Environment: real
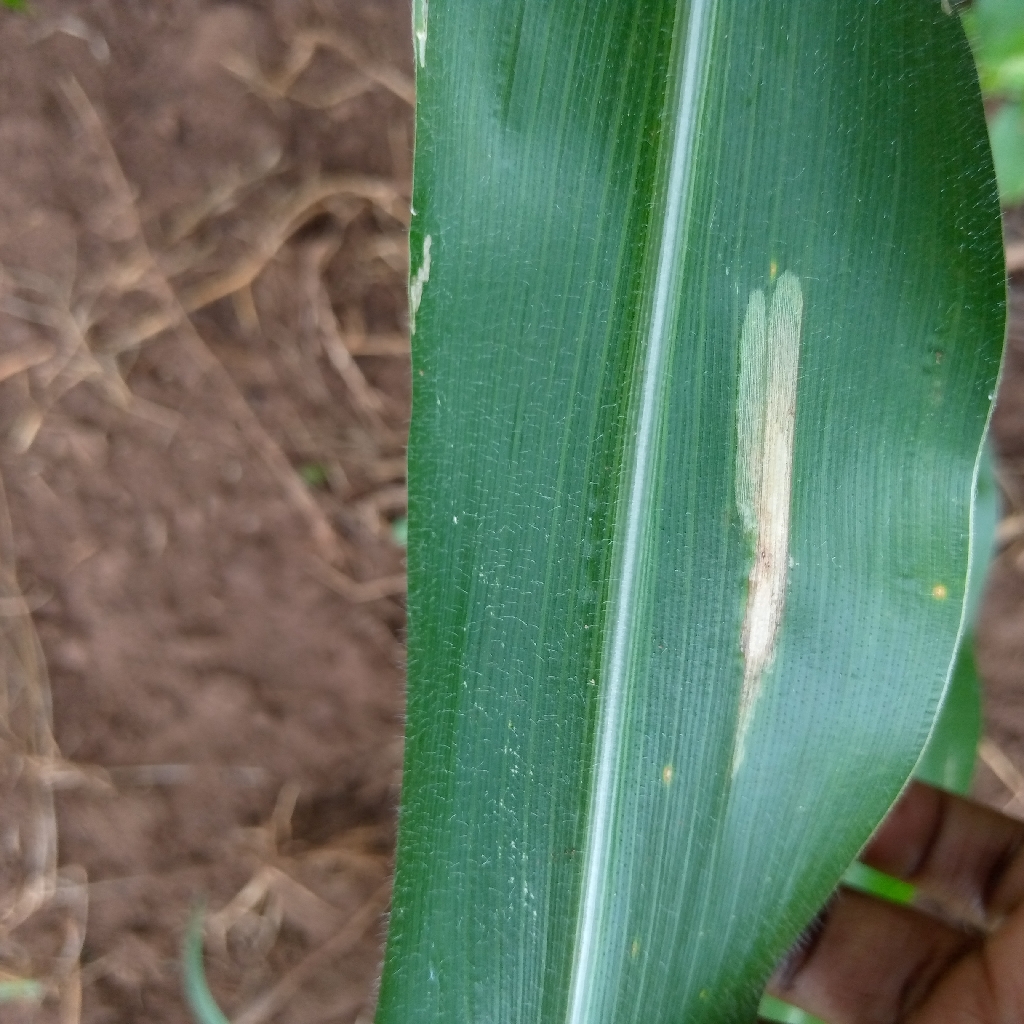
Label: northern_corn_leaf_blight